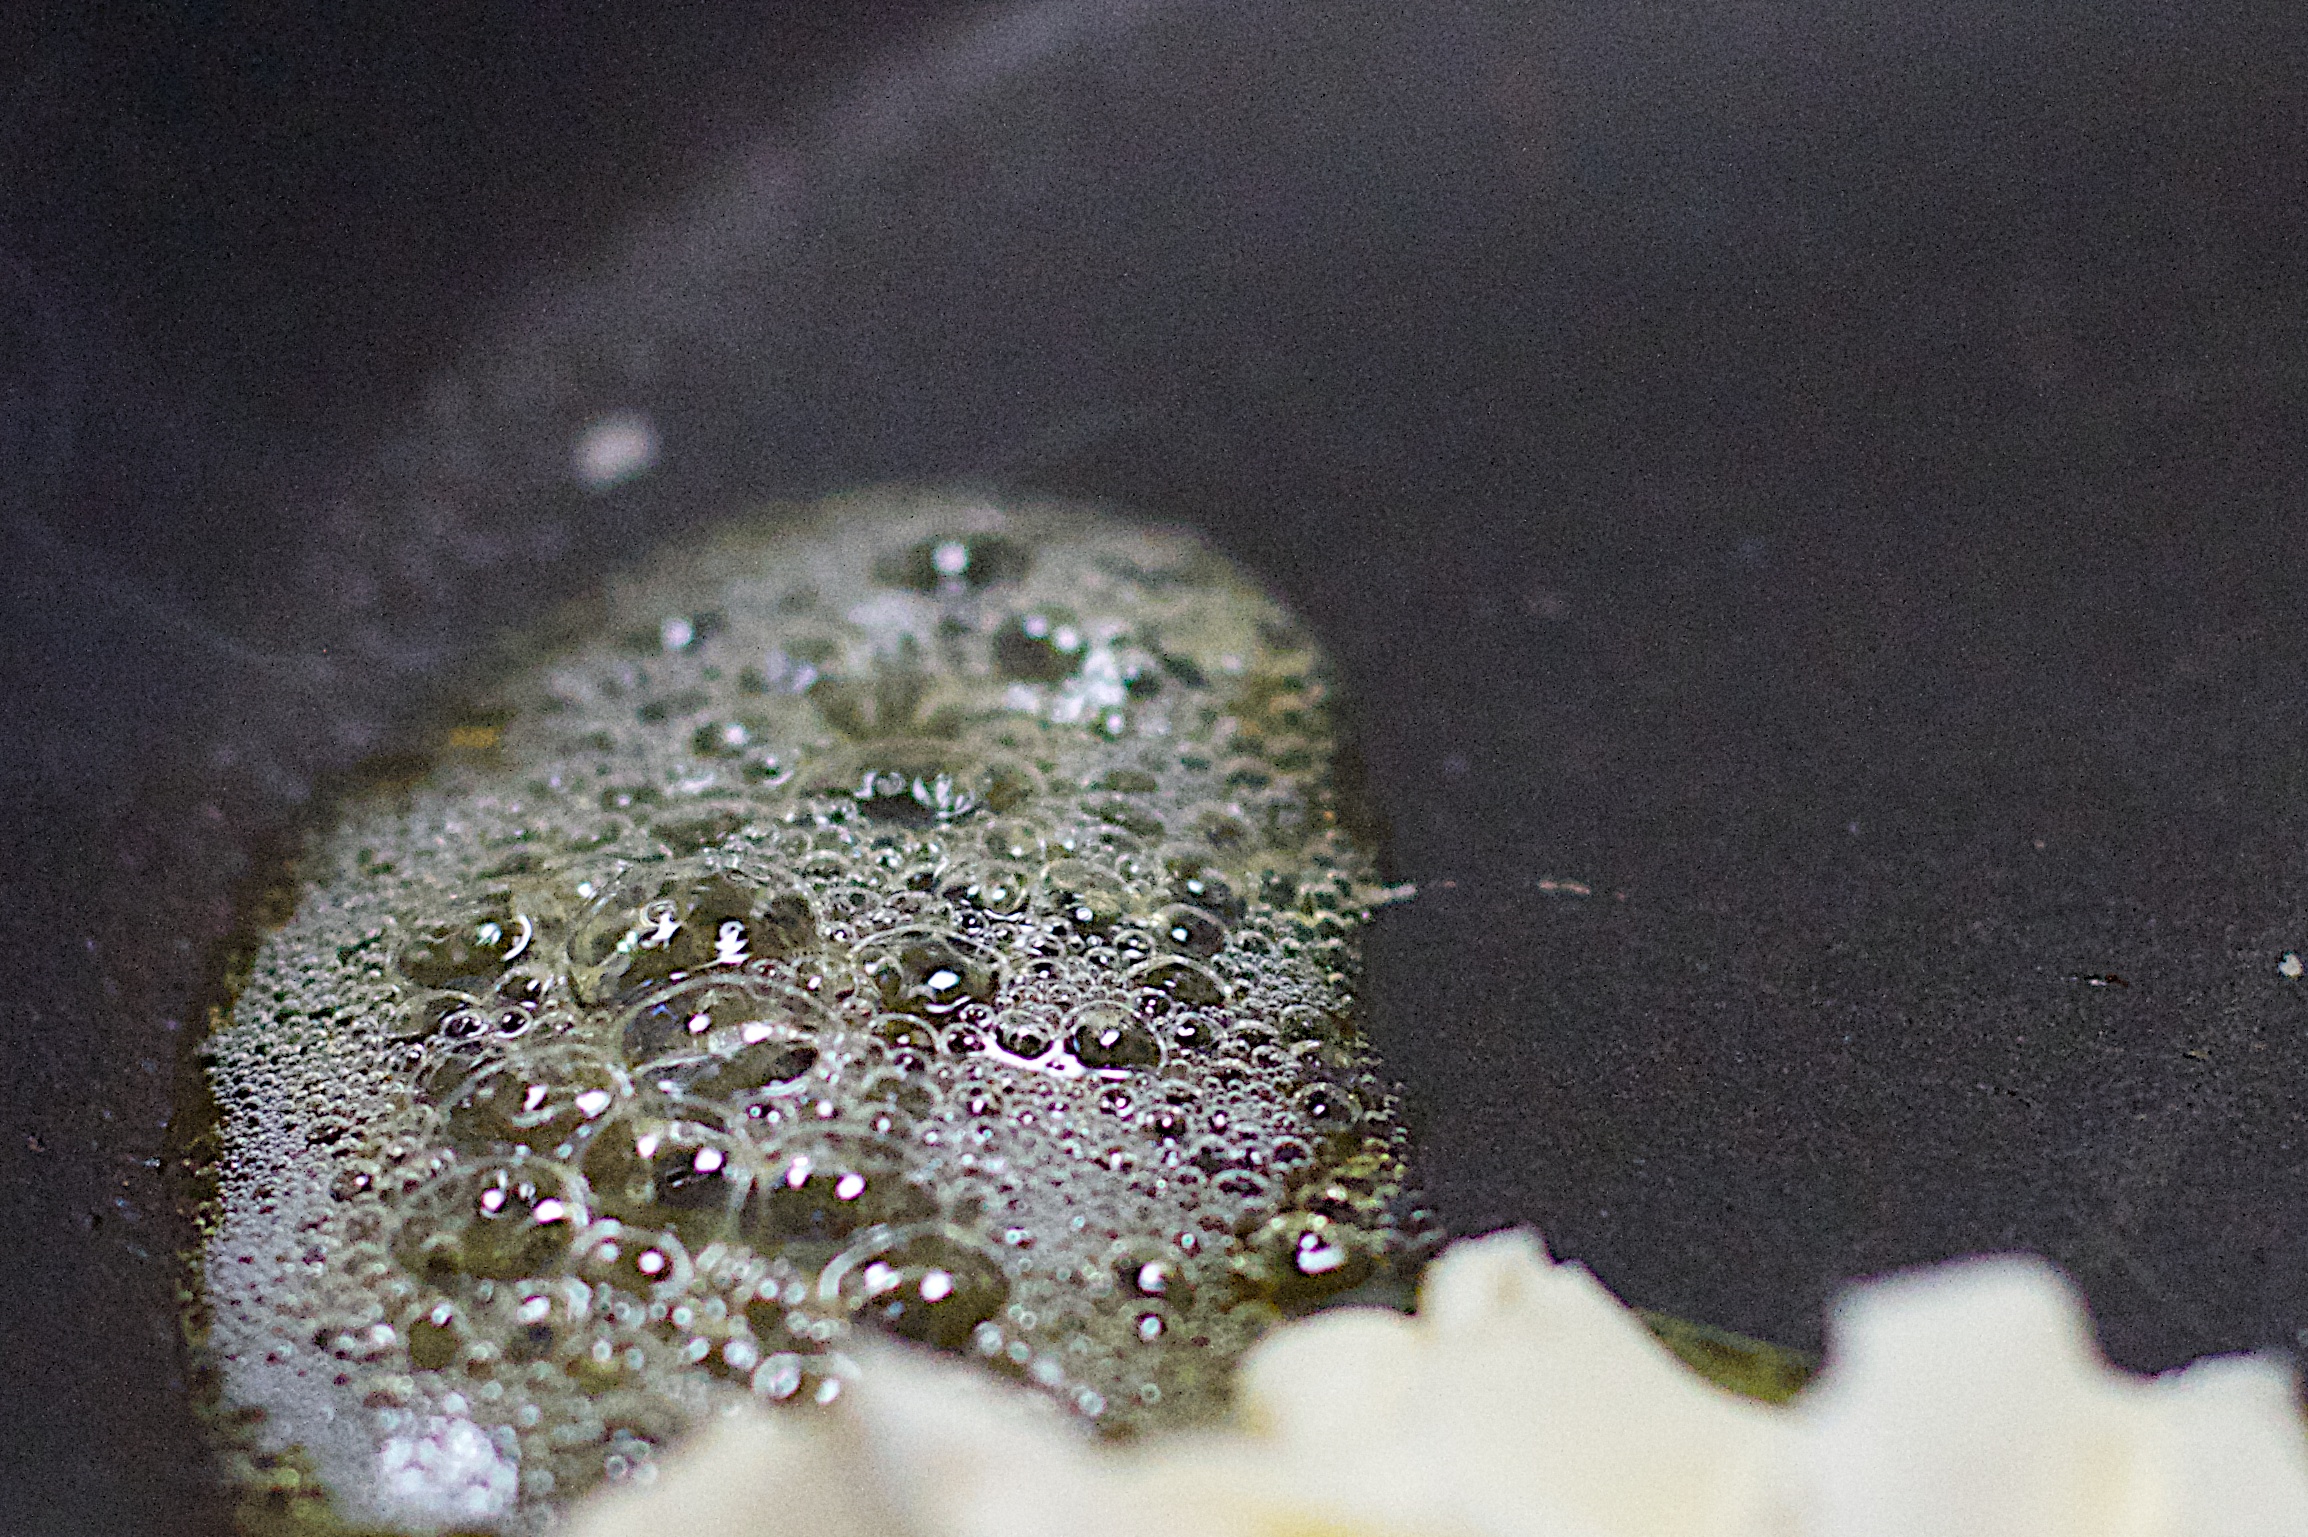
water, drop, photography, leaf, flower, green, close up, cool image, eye, moisture, macro photography